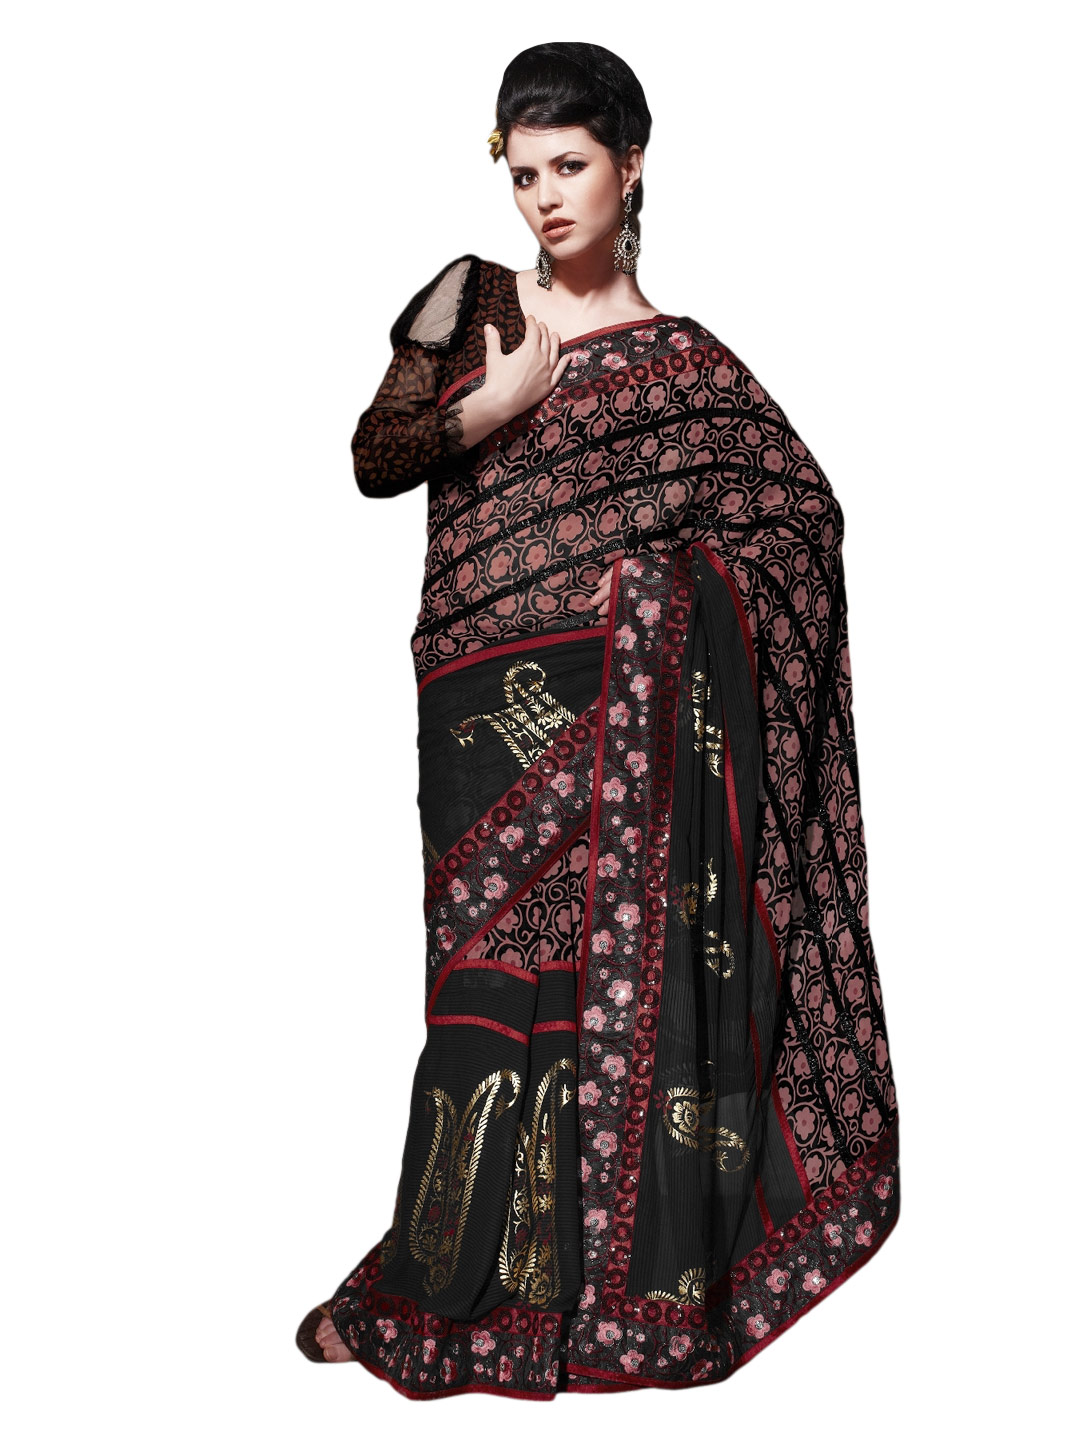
FNF Pink & Black Collection For Wedding Sari
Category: Apparel / Saree / Sarees
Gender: Women
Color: Black
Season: Fall 2012
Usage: Ethnic